Je Tsongkhapa

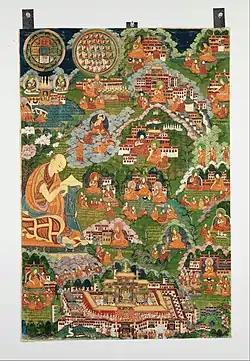
Painting depicting the life of Tsongkhapa, the largest image on the left showing the dream he had of the great Indian scholars like Buddhapalita

With a Mongolian father and a Tibetan mother, Tsongkhapa was born into a nomadic family in the walled city of Tsongkha in Amdo, Tibet (present-day Haidong and Xining, Qinghai) in 1357. Tsongkhapa was educated in Buddhism from an early age by his first teacher, the Kadam monk Choje Dondrub Rinchen. Tsongkhapa became a novice monk at the age of six.